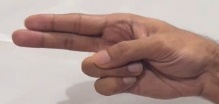
ASL sign: H